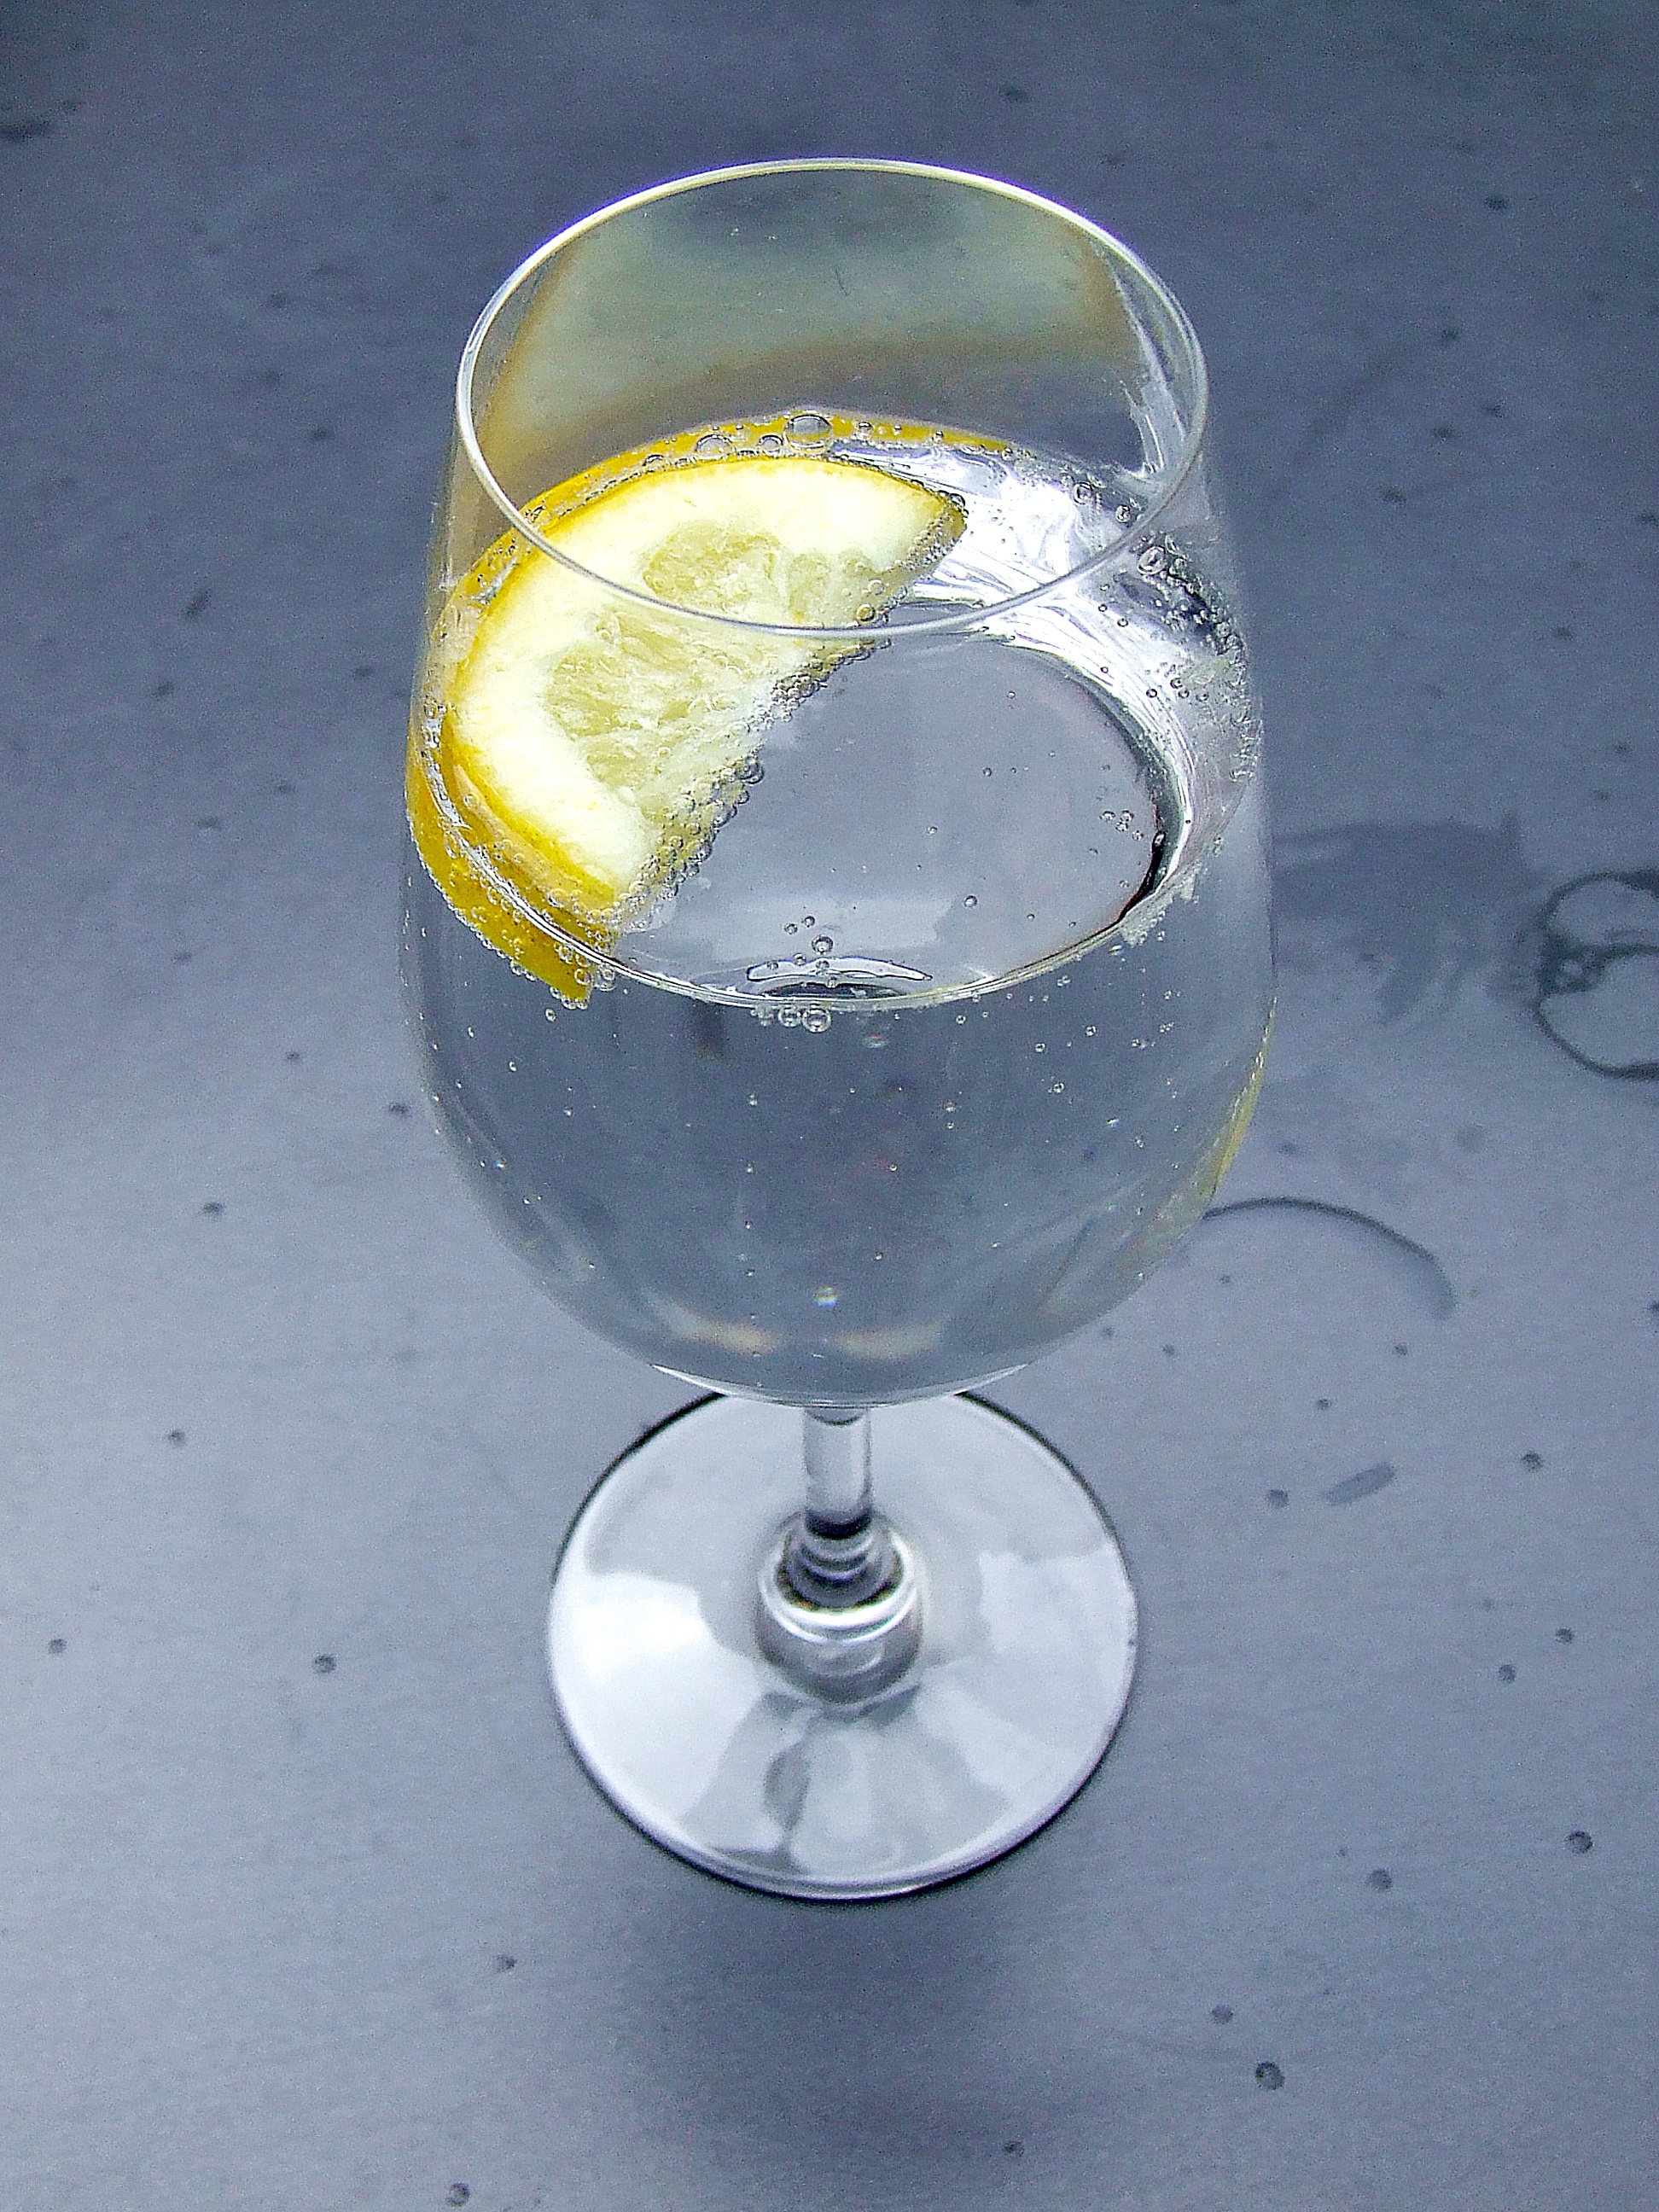
water, cold, glass, wet, clear, fresh, beverage, drink, lighting, material, lemon, cocktail, wine glass, transparent, sparkling, refreshment, bubbles, soda, mineral, stemware, alcoholic beverage, carbonated, spritzer, distilled beverage, drinkware, seltzer, club soda